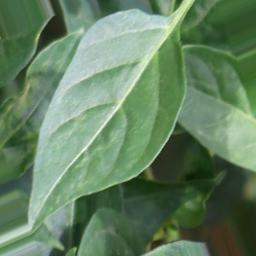
Label: healthy